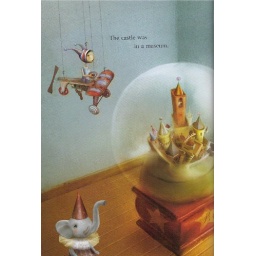
the girl in the castle in the museum